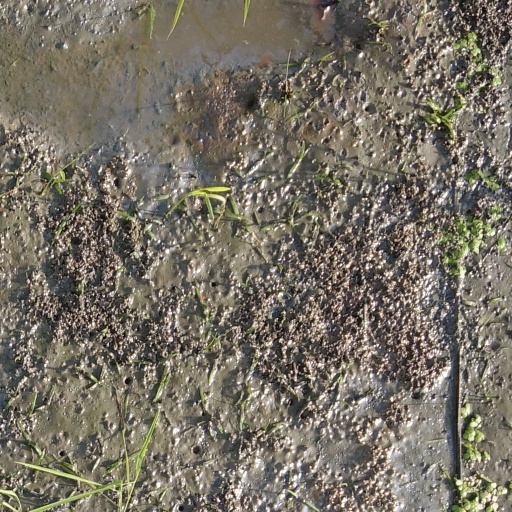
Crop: rice